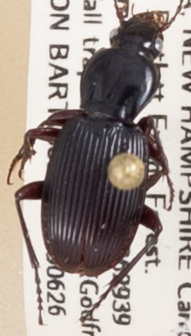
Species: Pterostichus tristis
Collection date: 2019-06-26
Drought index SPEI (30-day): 0.362
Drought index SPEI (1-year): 1.22
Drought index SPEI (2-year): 0.998